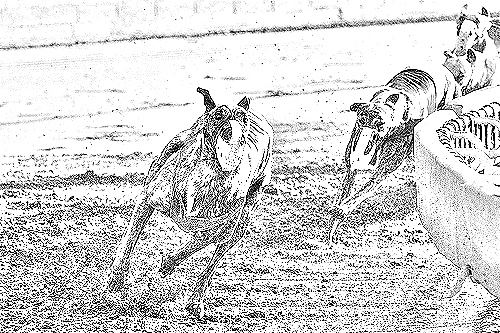
Portrait style: Sketch Portrait